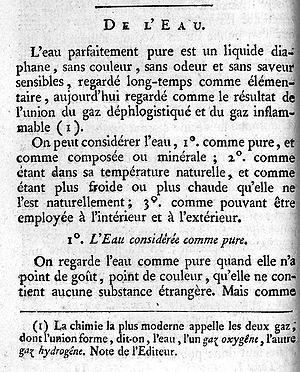
La théorie du phlogistique est une théorie chimique qui expliquait la combustion en postulant l'existence d'un « élément-flamme », fluide nommé φλογιστόν, présent au sein des corps combustibles. Elle a été conçue par J.J. Becher à la fin du XVIIᵉ siècle, et développée par Georg Ernst Stahl. Cette théorie a été réfutée par la découverte du rôle de l'oxygène de l'air dans le processus de combustion, mis en évidence par Lavoisier au XVIIIᵉ siècle, et a été supplantée par la théorie du calorique.